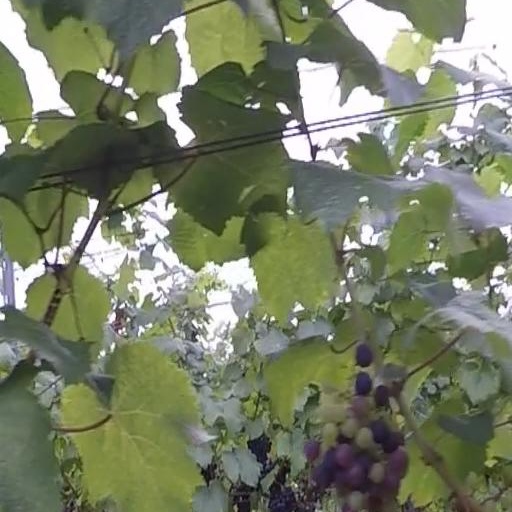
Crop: grape